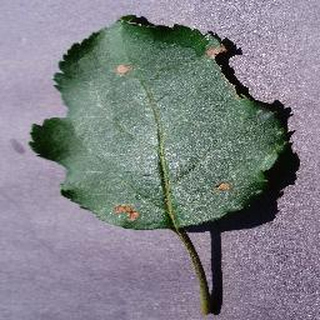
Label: apple_black_rot